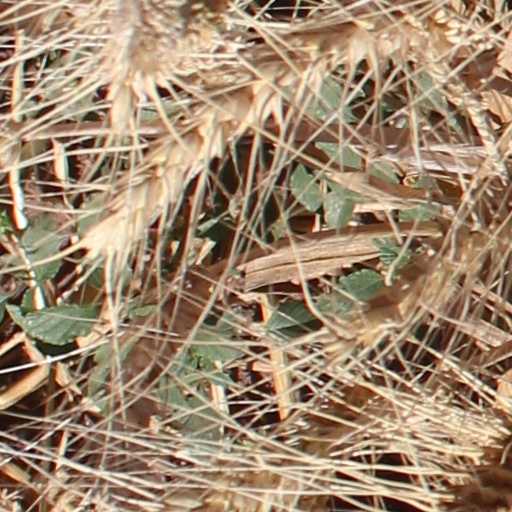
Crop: wheat